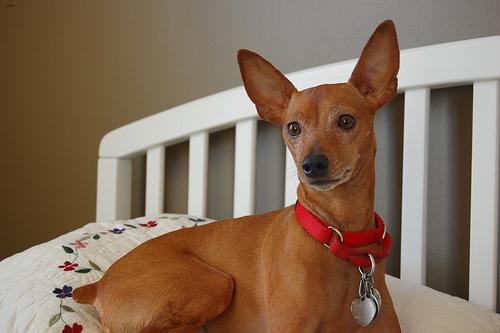
Breed: miniature pinscher